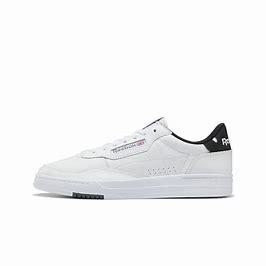
Brand: Reebok
Model: Court Peak